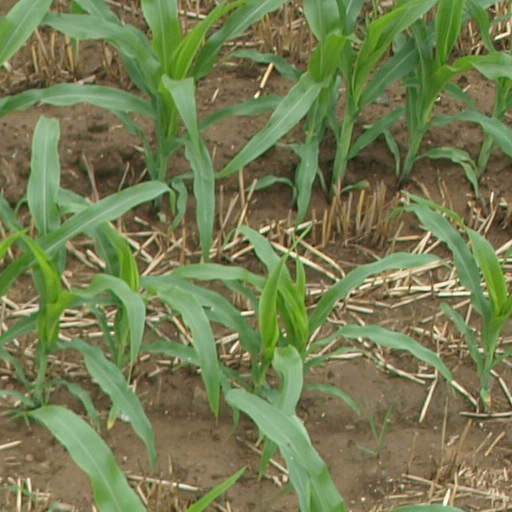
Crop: maize; corn